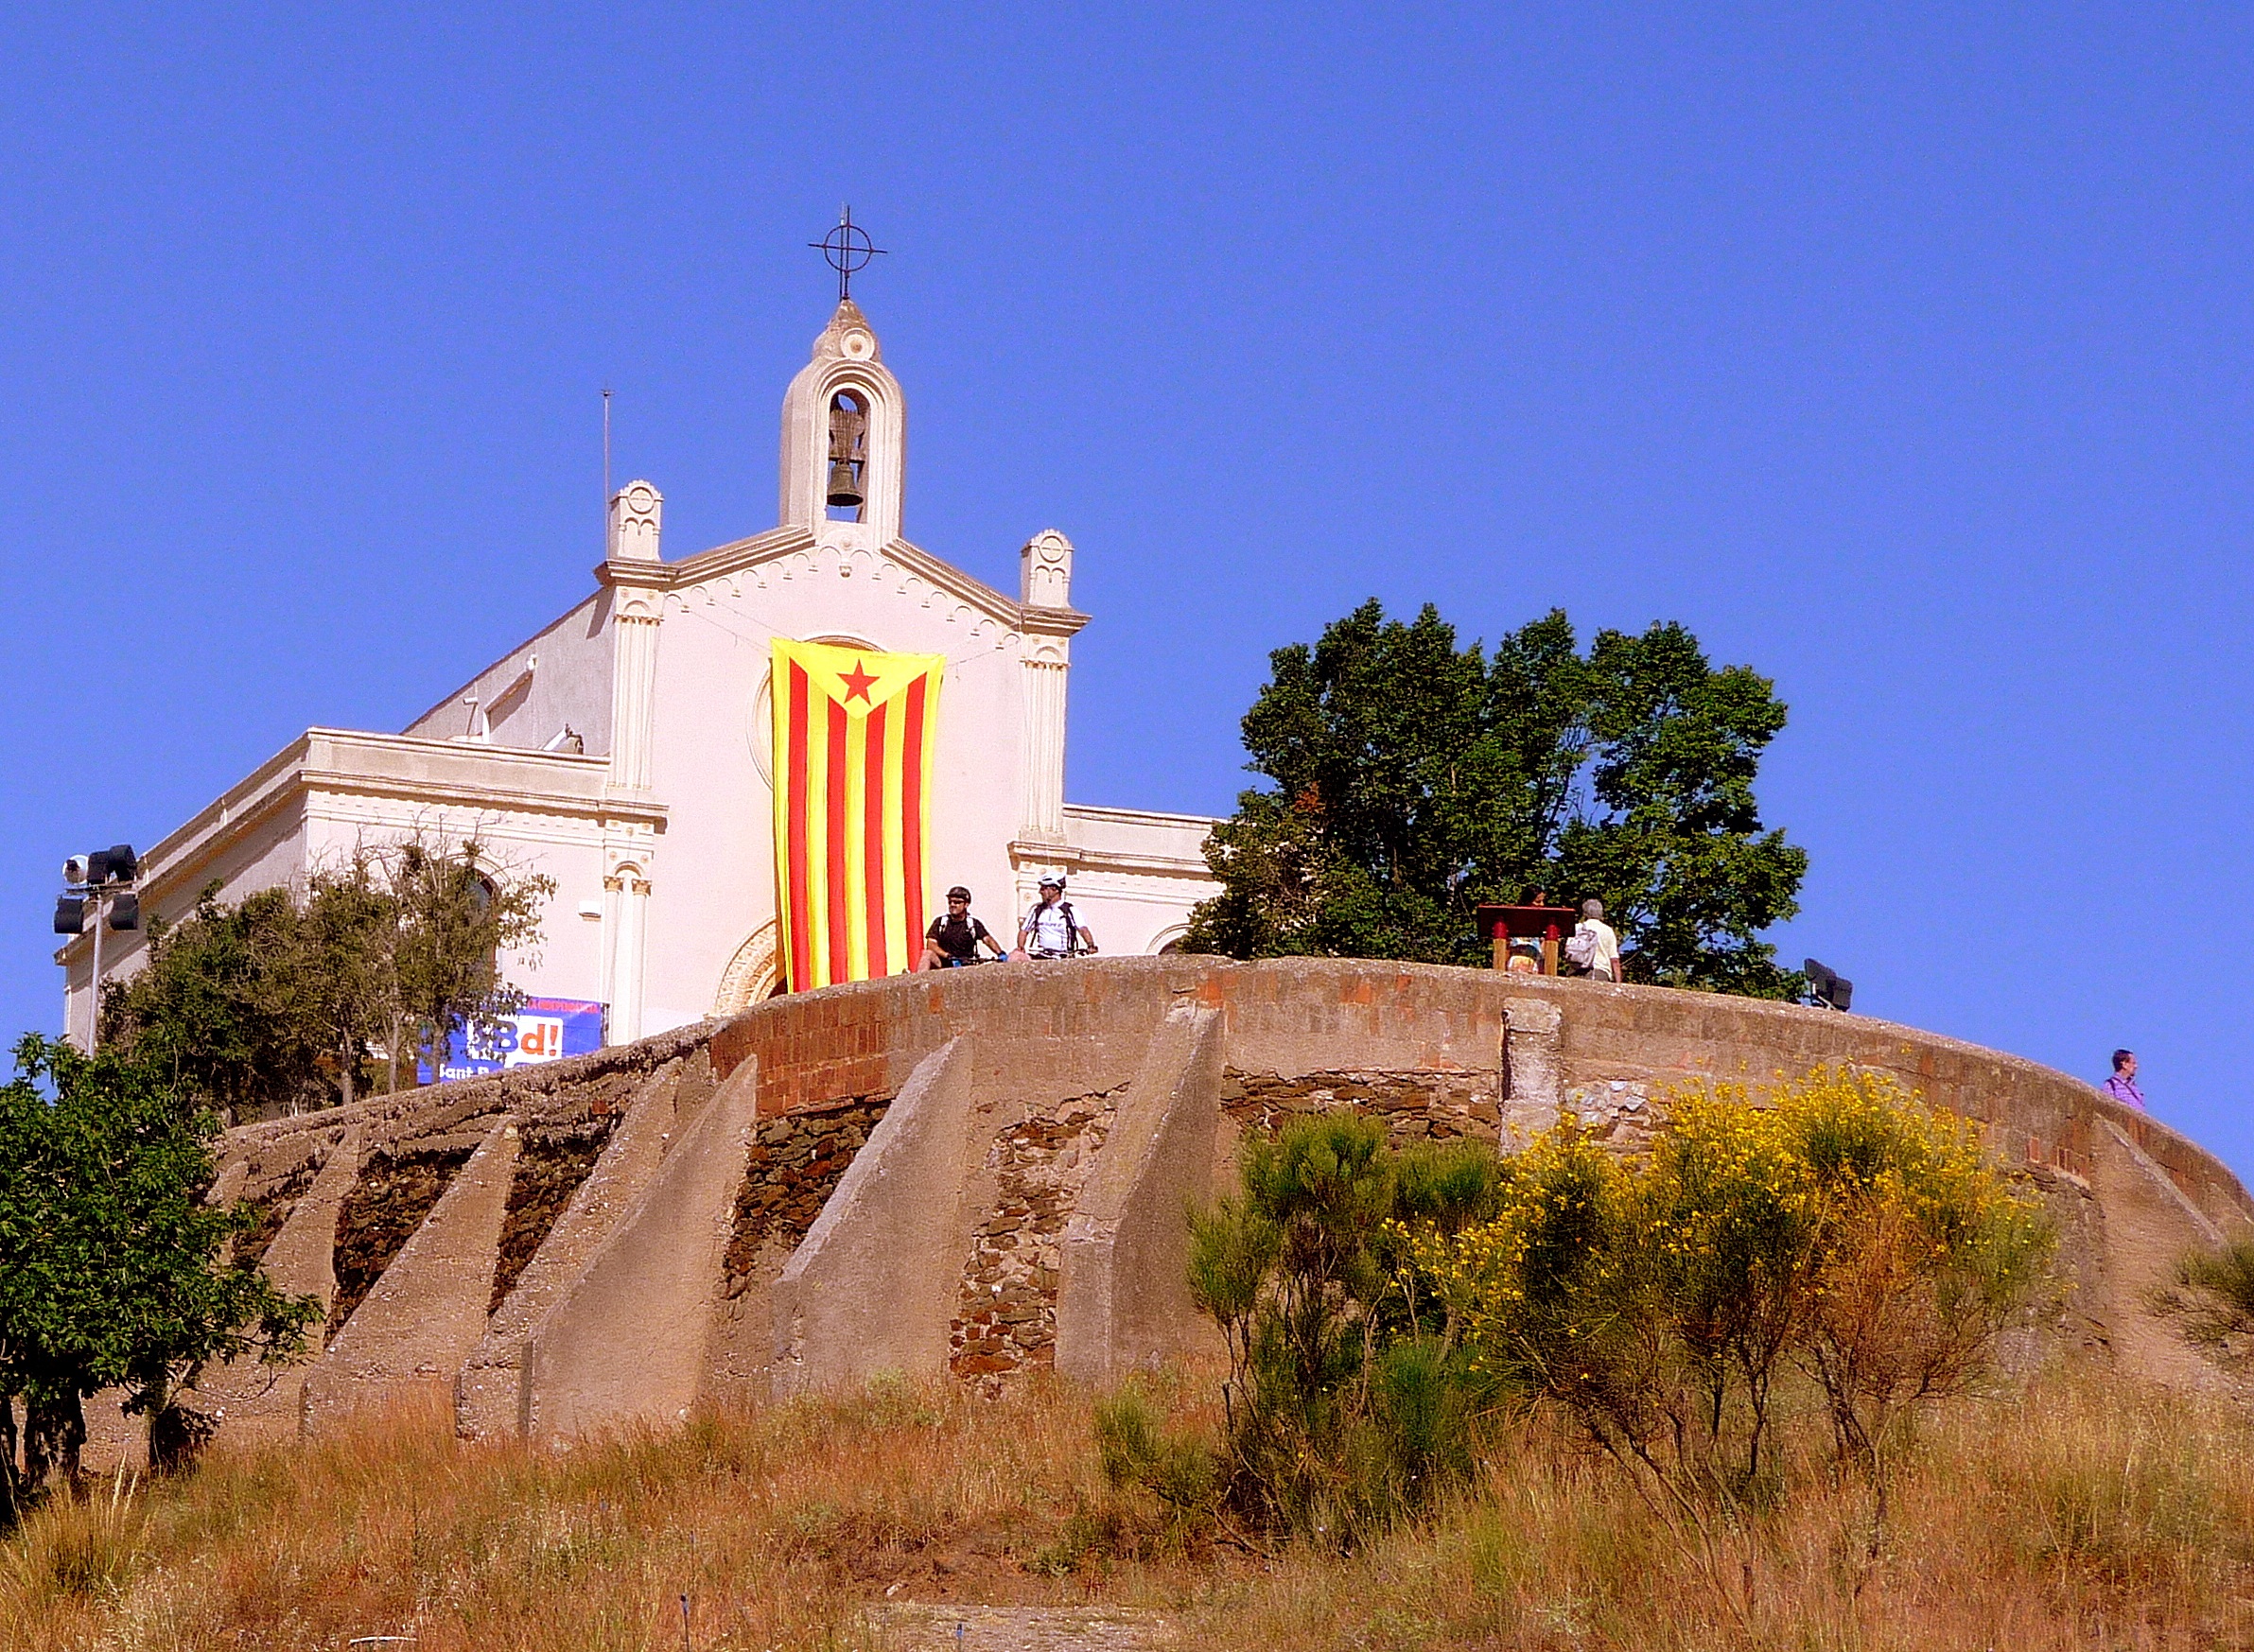
sky, building, tower, flag, landmark, church, chapel, place of worship, bell tower, steeple, monastery, catalunya, catalonia, independence, spanish missions in california, sant ramon, sant boi de llobregat